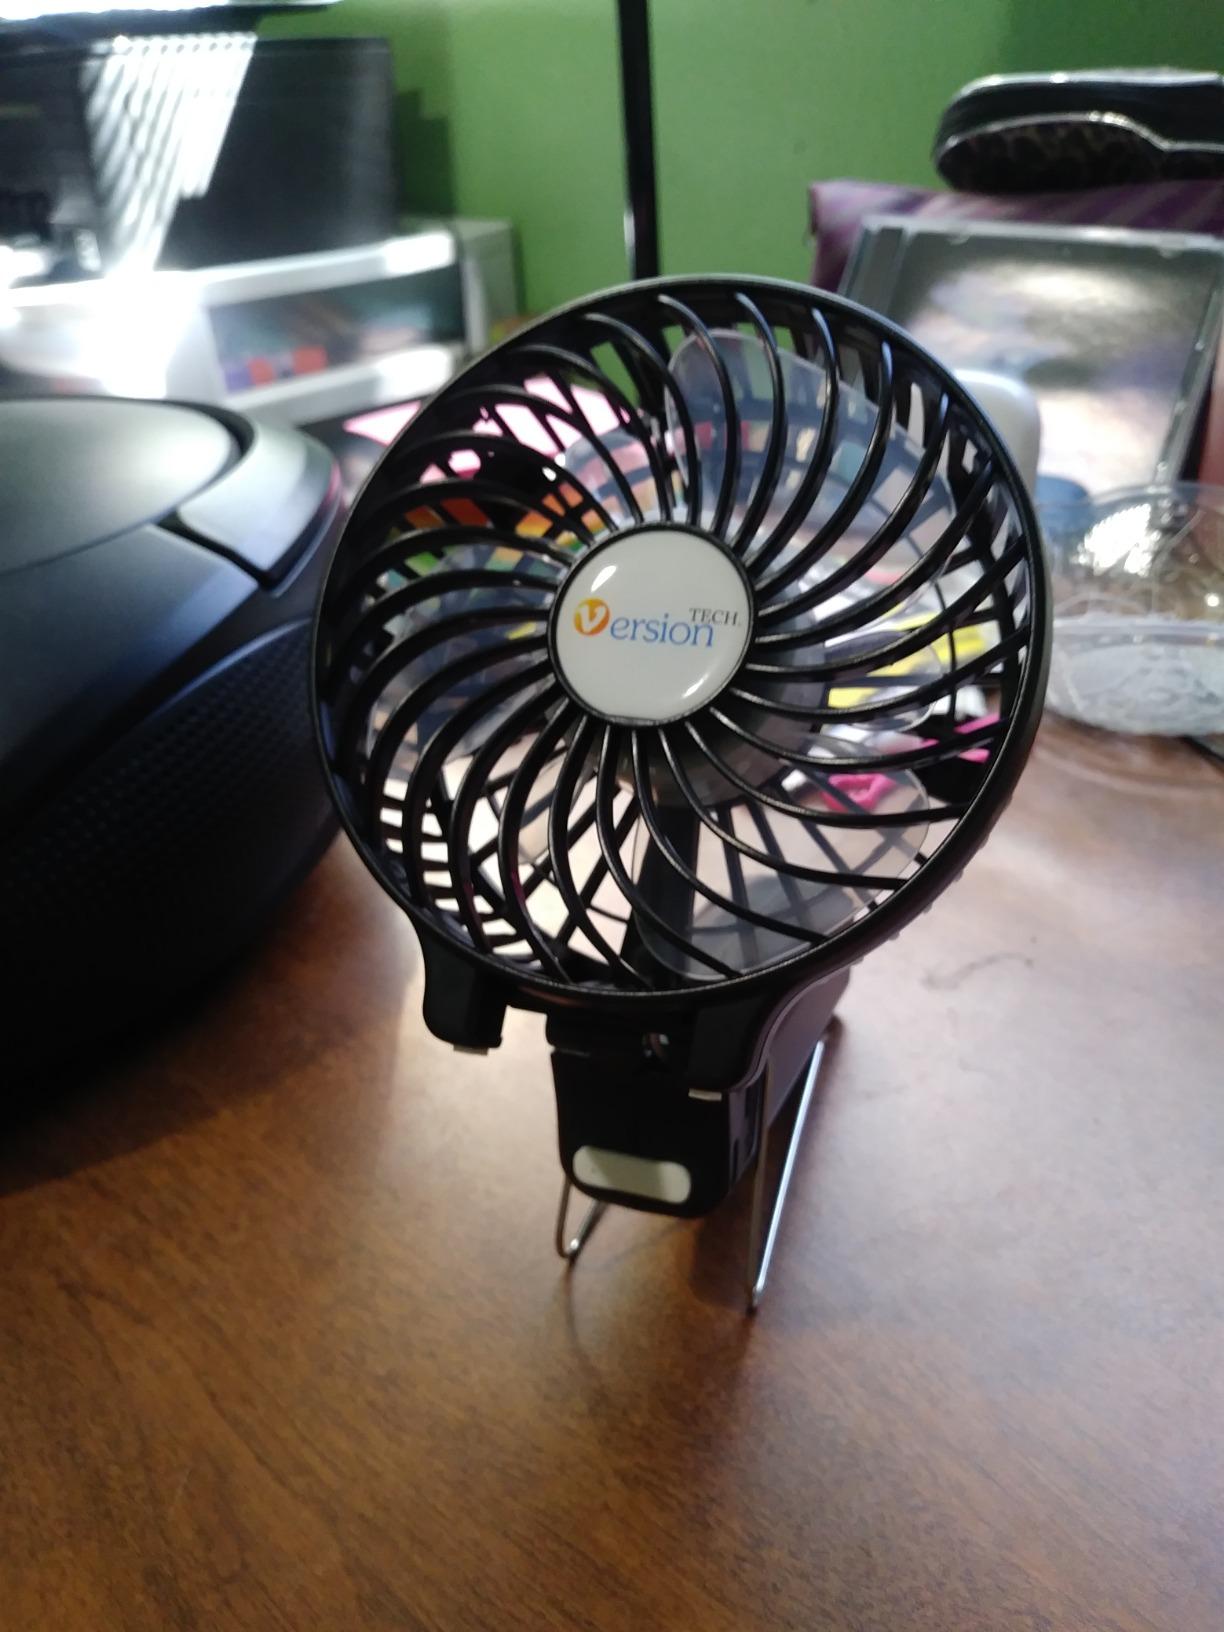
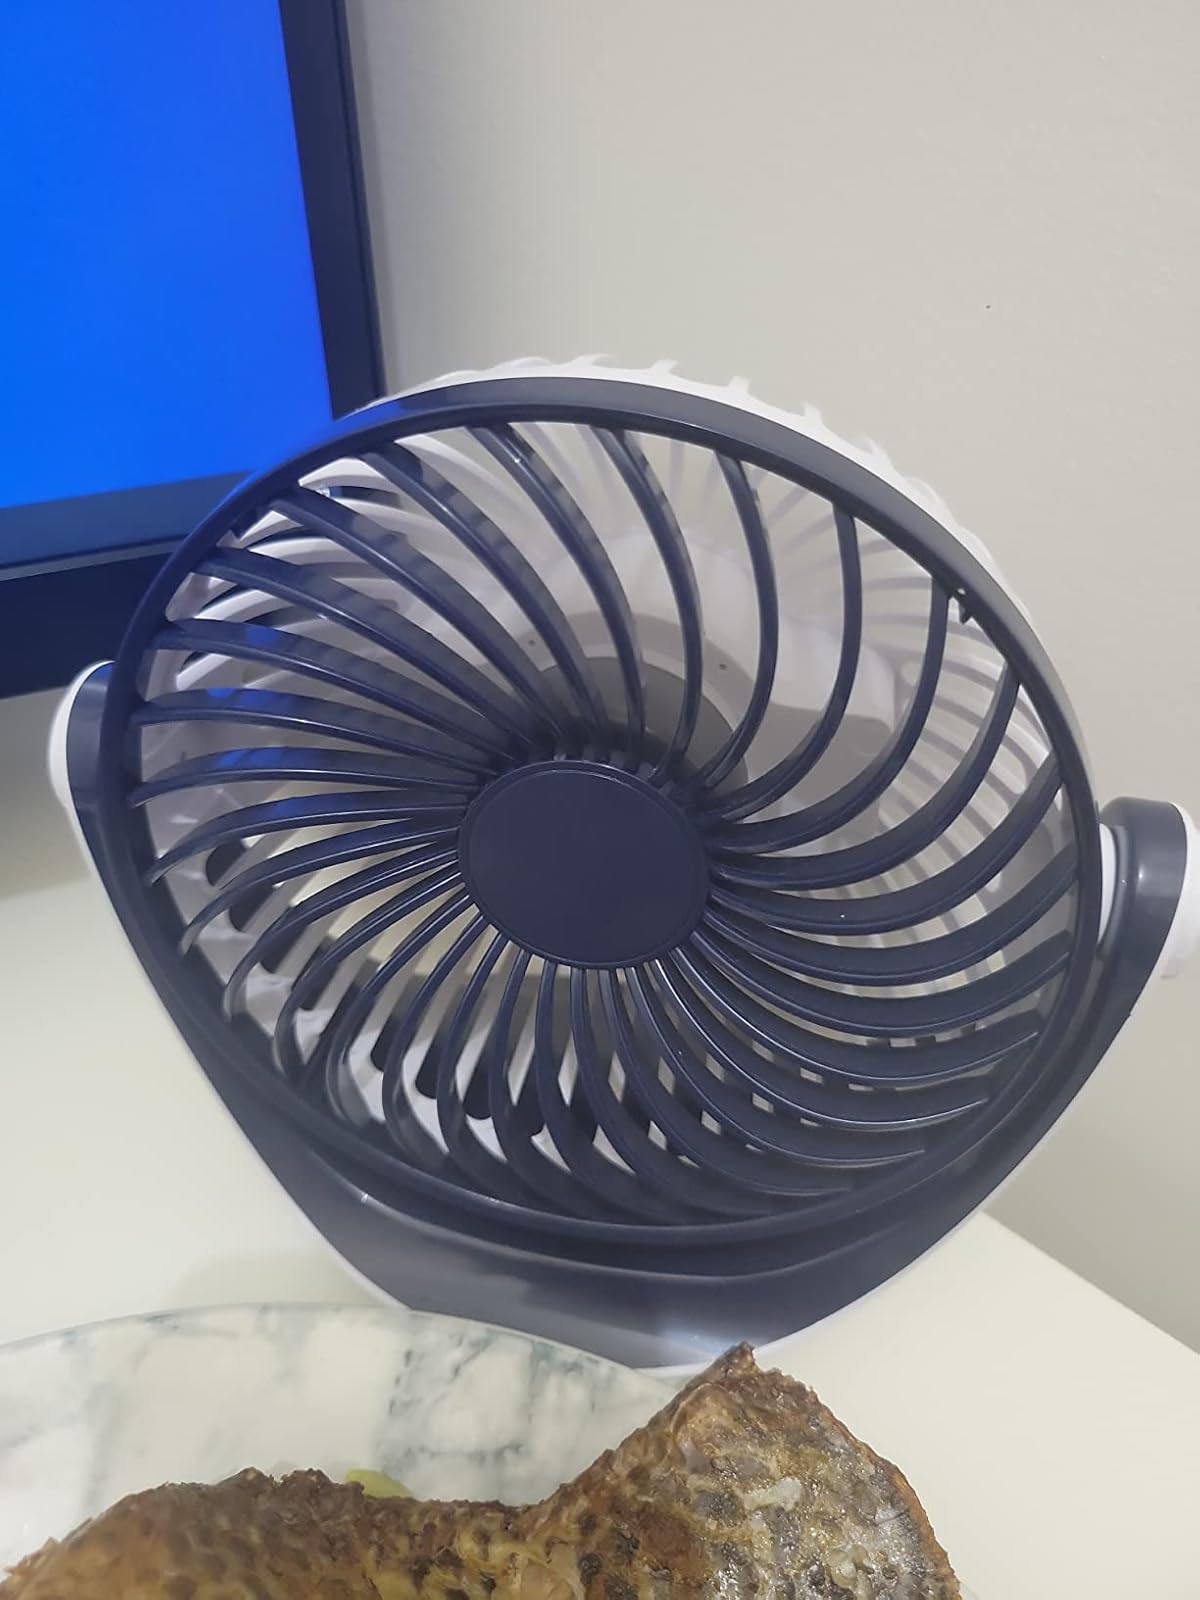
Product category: fan
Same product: no